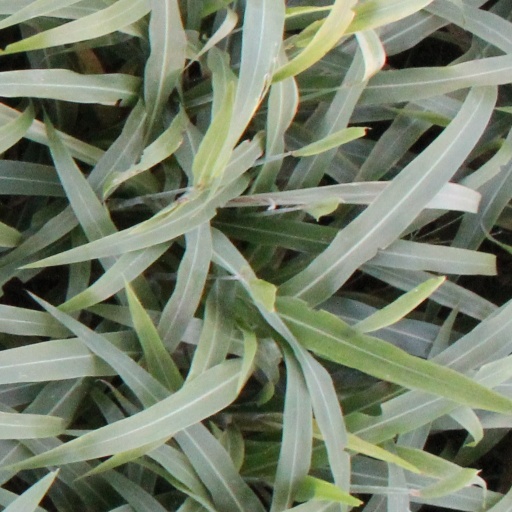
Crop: sorghum